H. E. M. James

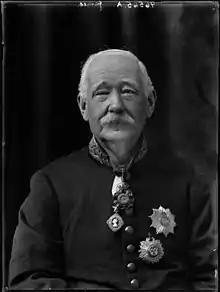
James in 1919

Sir Henry Evan Murchison James (20 January 1846 – 20 August 1923) was a British civil servant in the Indian Civil Service from 1865 to 1900.